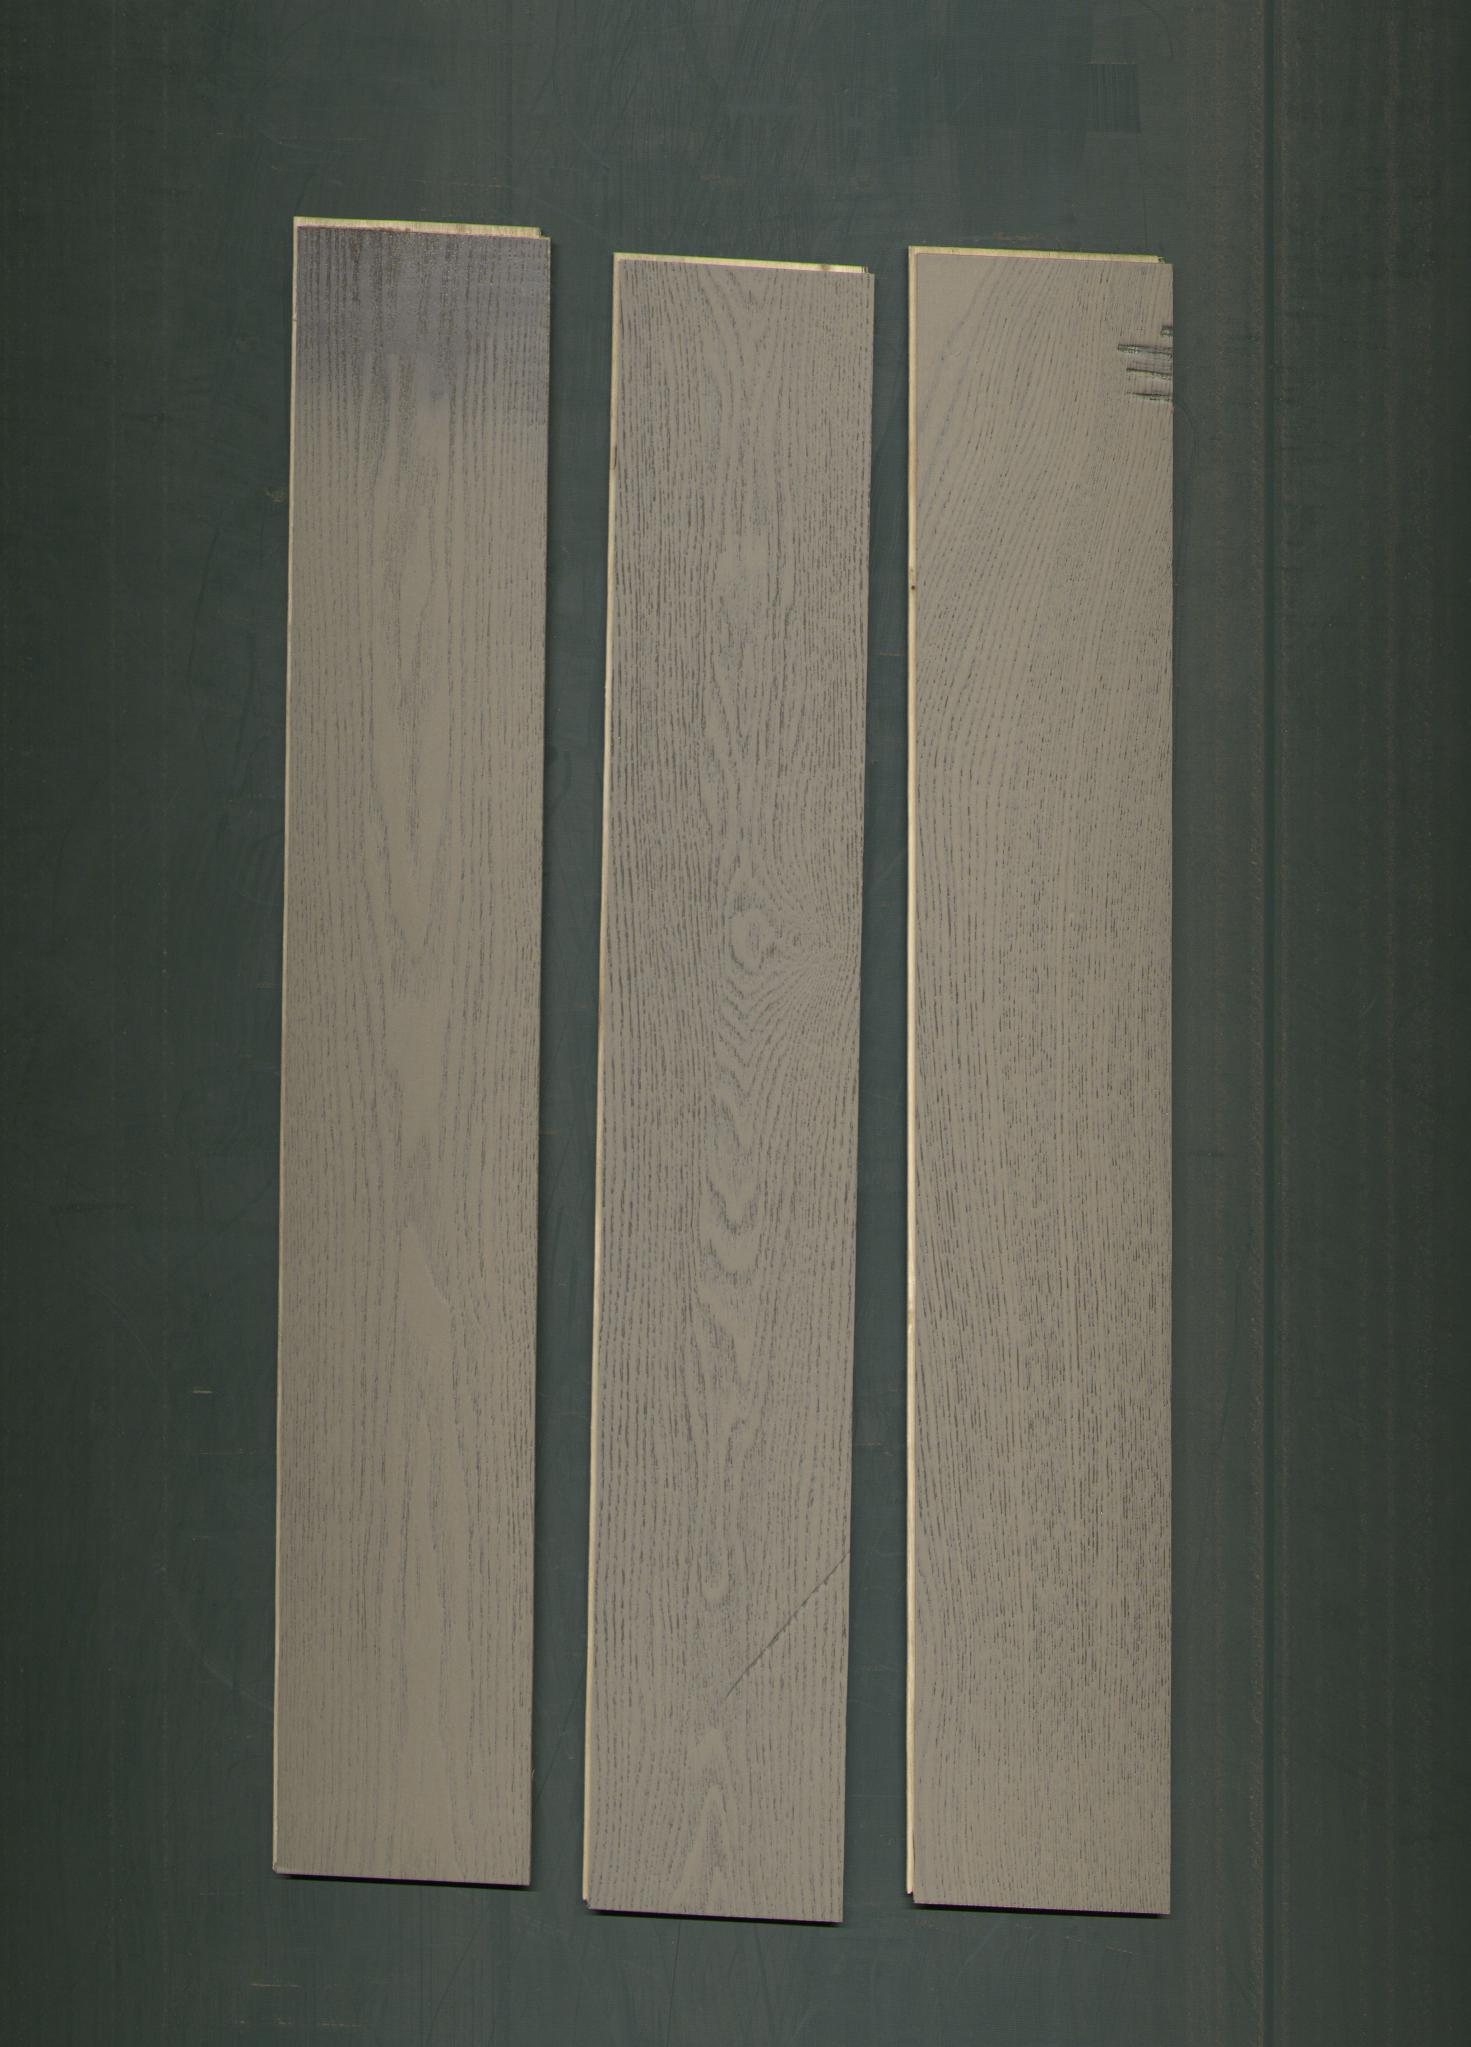
Label: mixers